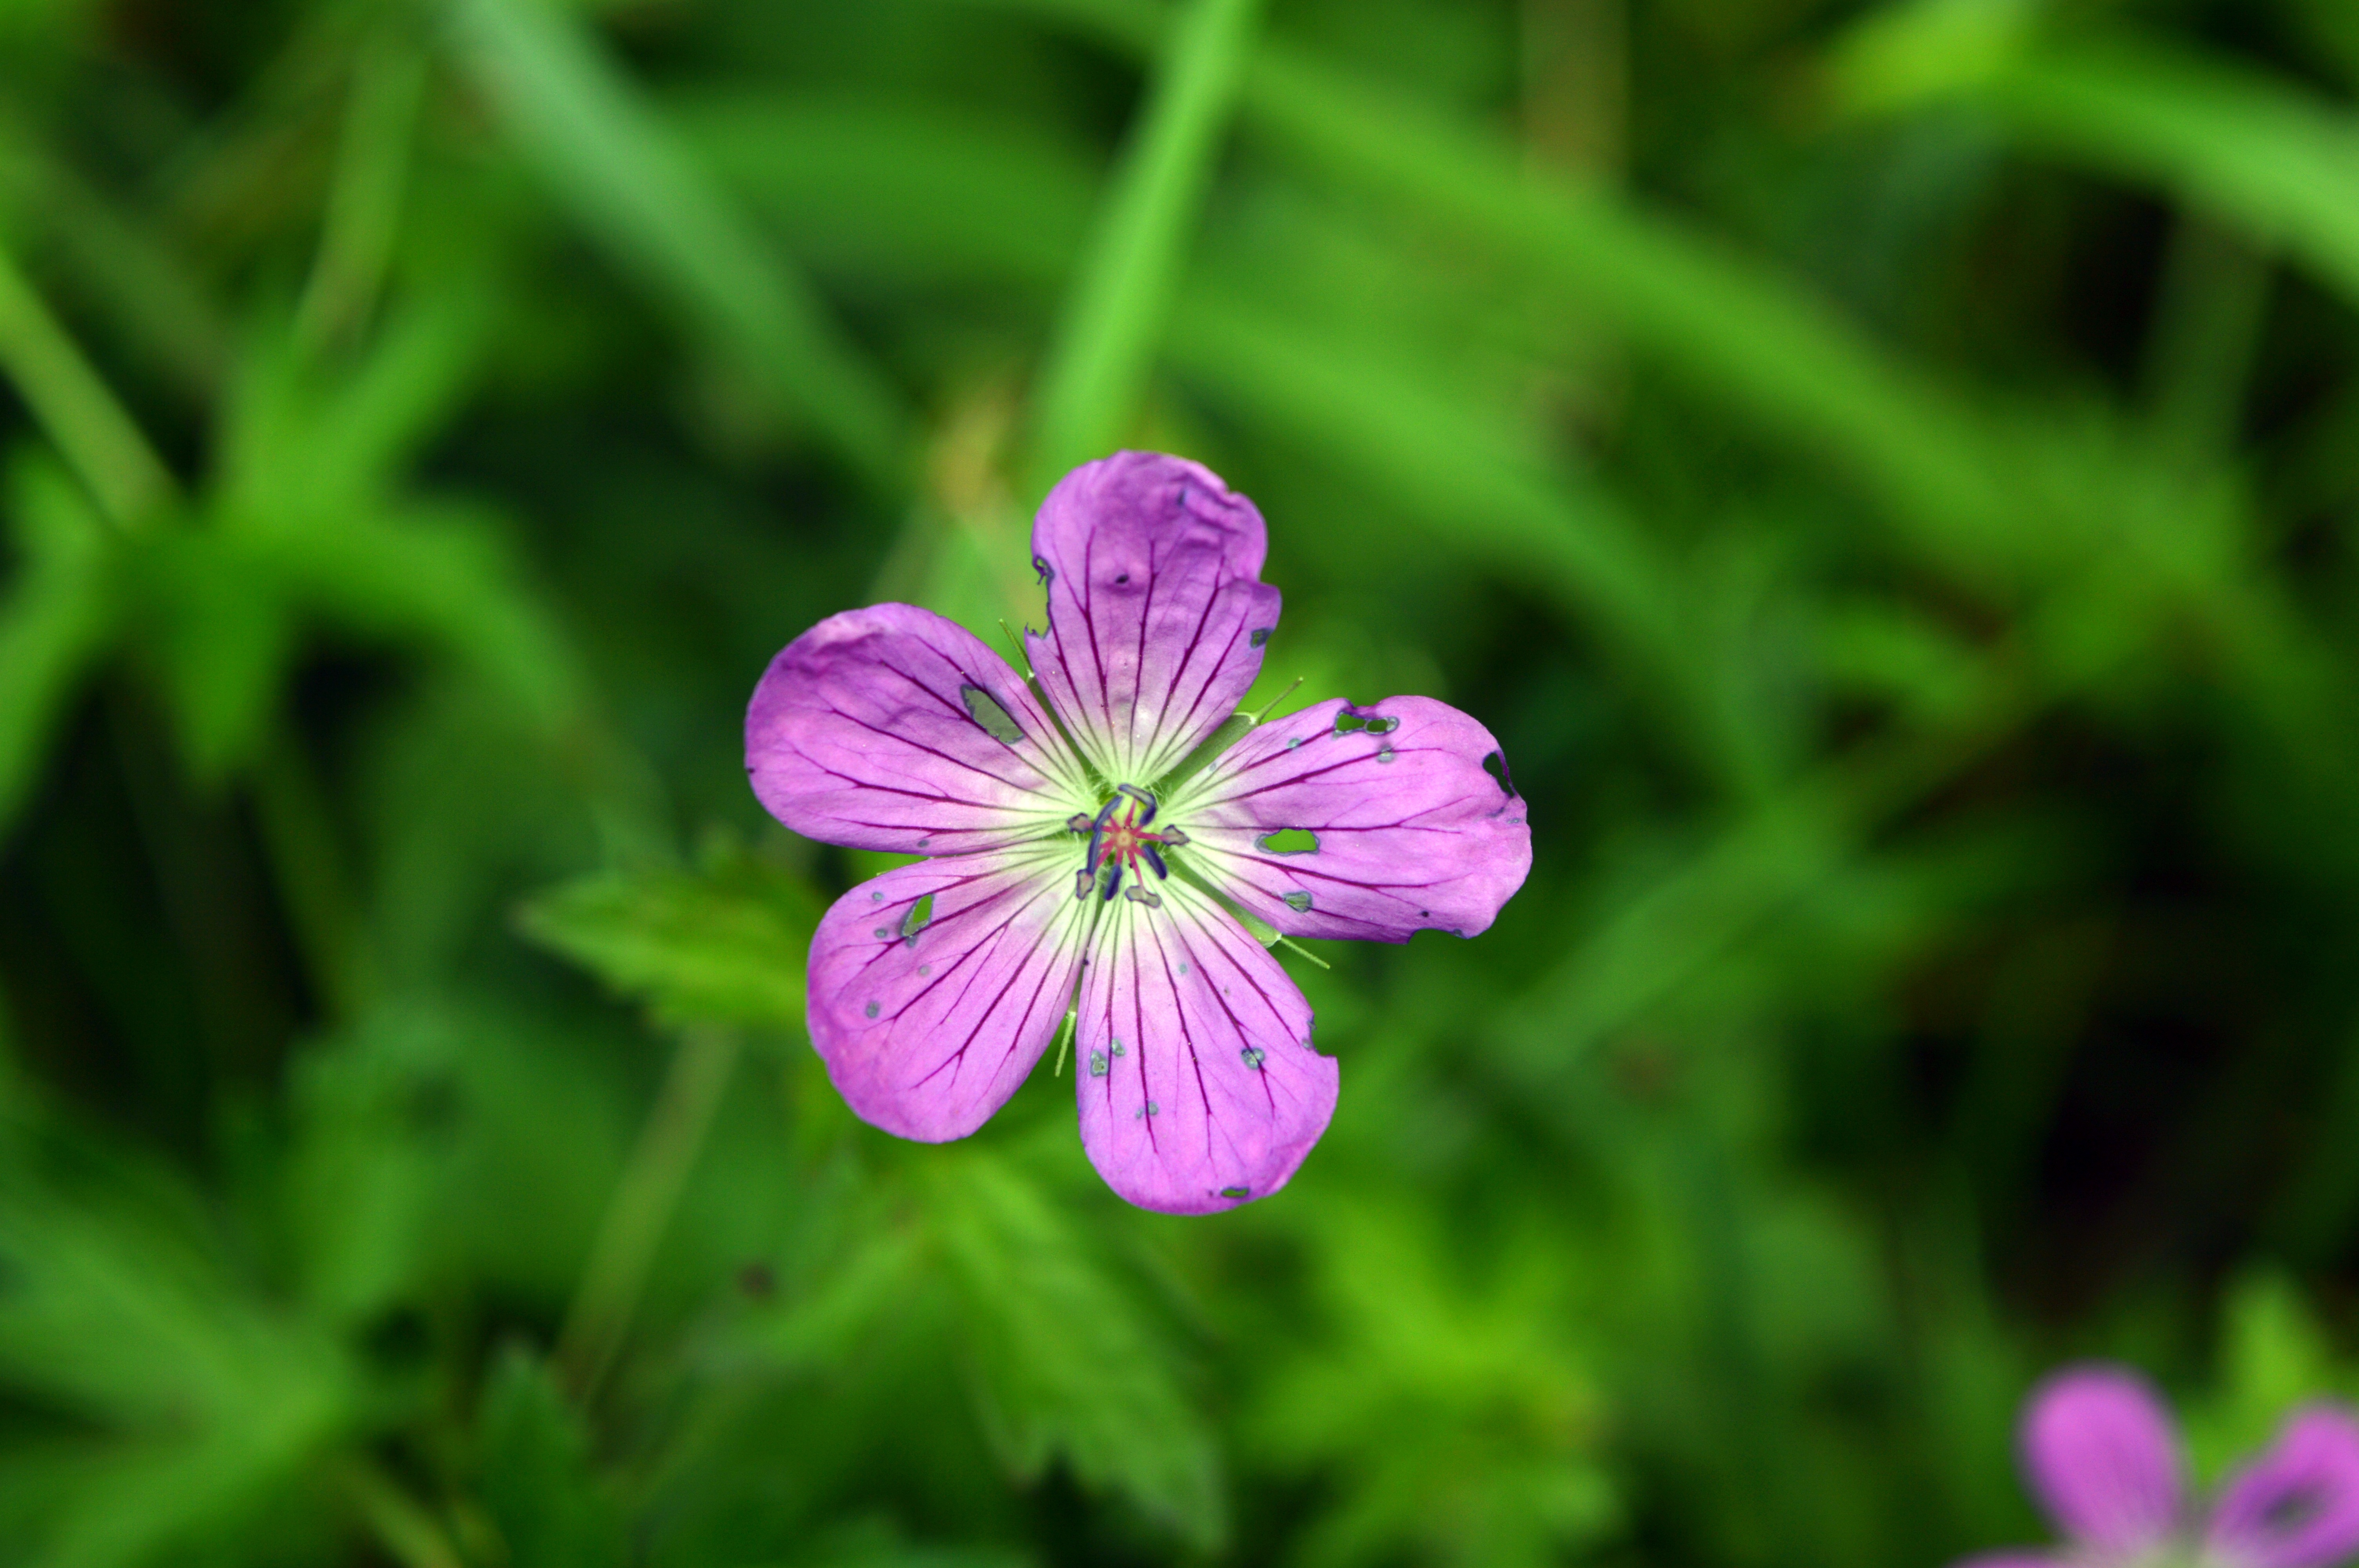
nature, grass, plant, field, meadow, flower, purple, petal, bloom, summer, floral, spring, green, botany, flora, wildflower, close up, geranium, violet, macro photography, flowering plant, geraniaceae, annual plant, plant stem, land plant, geraniales